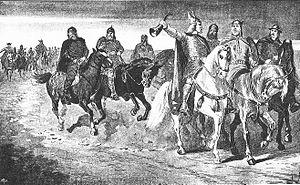
La Saga de Hrólf Kraki ou Saga de Hrólf Kraki et de ses champions est une saga légendaire rédigée en Islande au XIVᵉ siècle. Elle évoque d’abord l’histoire de Helgi, père de Hrólfr Kraki, puis celle de deux des meilleurs champions de Hrólf, Svipdag et Bödvar, avant d’évoquer les hauts faits et la mort de Hrólf et de ses champions.